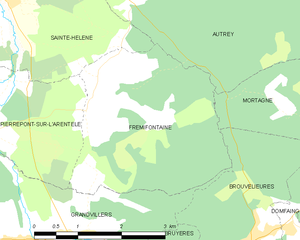
Carte des communes françaises Fremifontaine